Polytechnic University of the Philippines

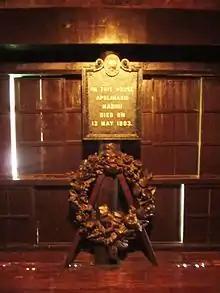
The marker of Mabini's death inside the antesala room where he died. The Mabini Shrine was relocated to the PUP main campus in 2010.

In 2005, Dr. Dante G. Guevarra was appointed as the Officer-in-Charge of PUP. A year later, he became the Acting President. Notable achievements during his term include the creation of the web-based application system PUP iApply, the designation of PUP as Southeast Asia's first railway academy in 2007, and PUP becoming as one of the sites for the entire nation's commemoration of the 110th Anniversary of the Proclamation of the Philippine Independence. Among the notable structures built during this time include the Mabini Obelisk, Freedom Plaza, and the Fort Santiago replica walls of the Luntiang Pilipinas Forest Park. Despite these achievements, however, Dr. Guevarra's tenure was also controversial due to allegations of graft and corruption, which was linked to the assassination of the Vice President for Administration during his term, Augustus Cezar. Because of his unsatisfactory performance after the recent events, he was suspended from his duty as the President of PUP along with other University officials that are believed to be involved in the aforementioned the scandals. In February 2020, Dr. Manuel M. Muhi was appointed as the new President of PUP.